Ankazobe

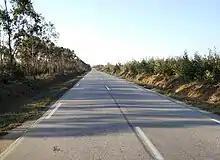
RN 4 near Ankazobe

In November 2022 the pest had been reported from this municipality.